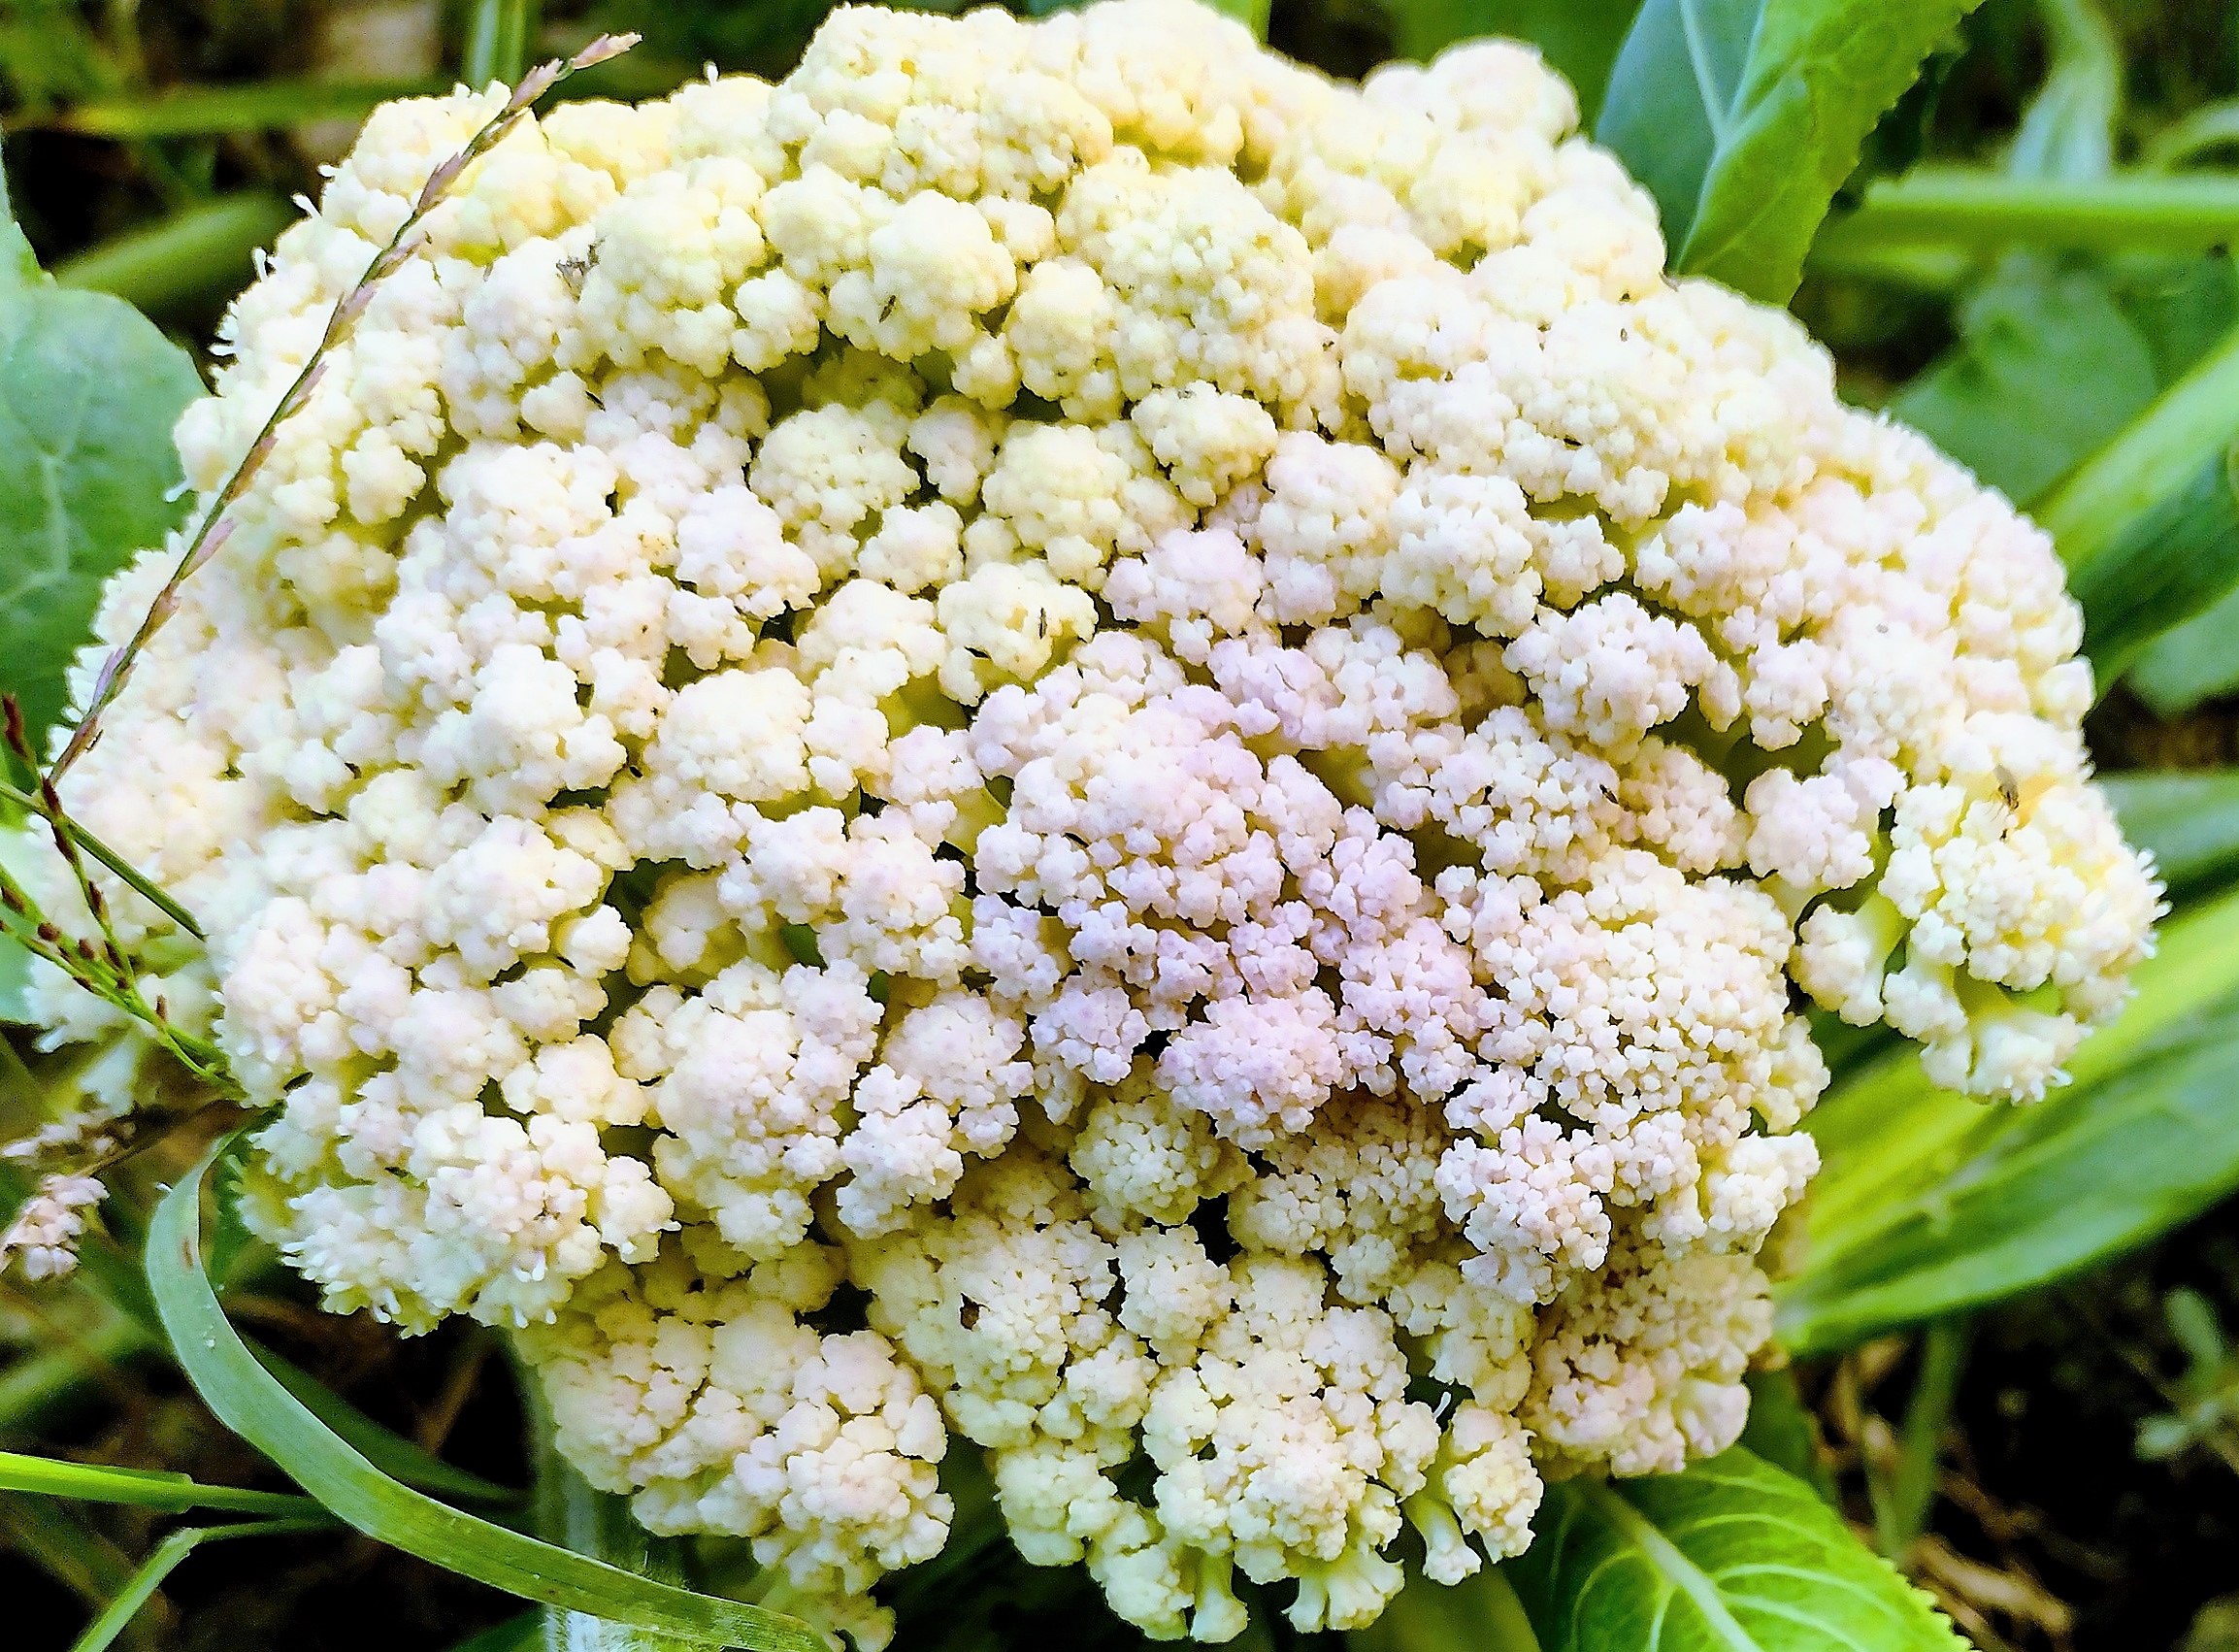
Label: Bacterial spot rot